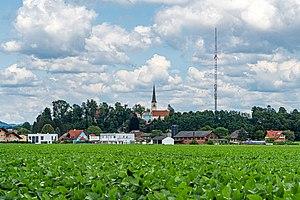
Dobl-Zwaring est une commune autrichienne du district de Graz-Umgebung, en Styrie. Elle a été créée le 1ᵉʳ janvier 2015 à la suite de la fusion des communes de Dobl et Zwaring-Pöls.
Dobl est une ancienne commune autrichienne du district de Graz-Umgebung en Styrie. Le 1ᵉʳ janvier 2015 les communes de Dobl et Zwaring-Pöls fusionnèrent pour former la commune de Dobl-Zwaring.